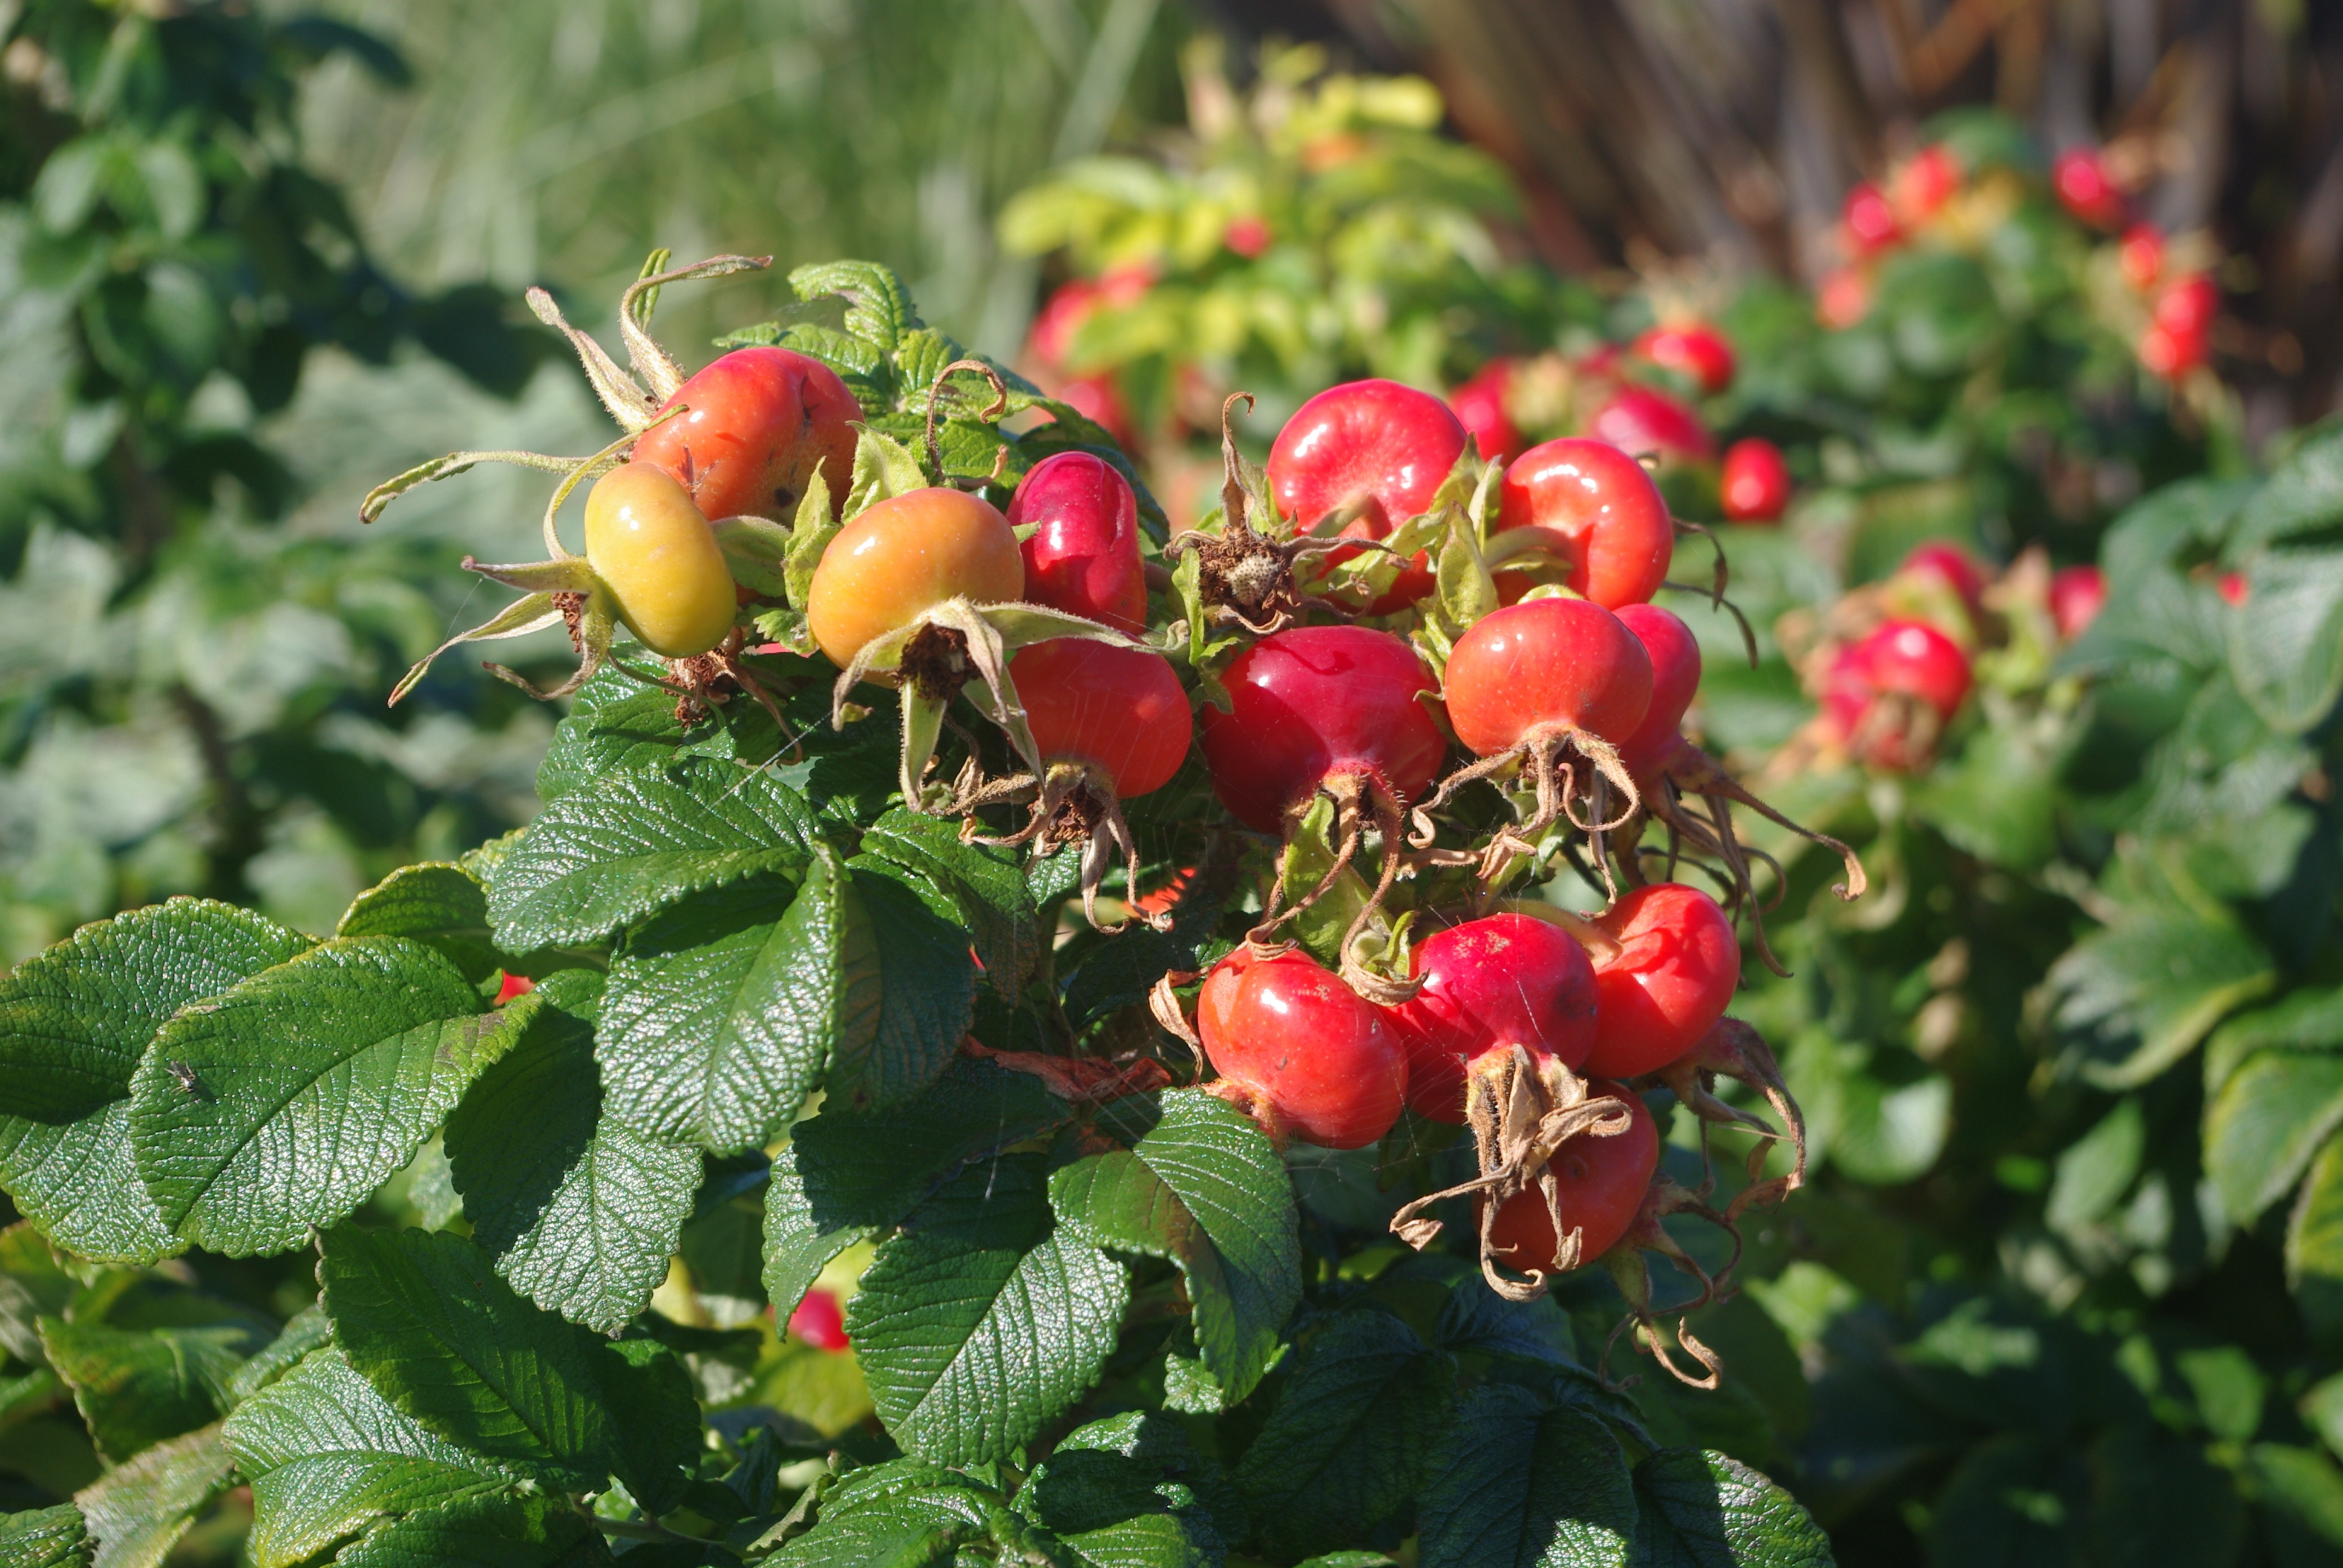
plant, rose hip, flower, produce, malpighia, food, flora, fruit, land plant, flowering plant, rose family, chinese hawthorn, shrub, berry, acerola, hawthorn, evergreen